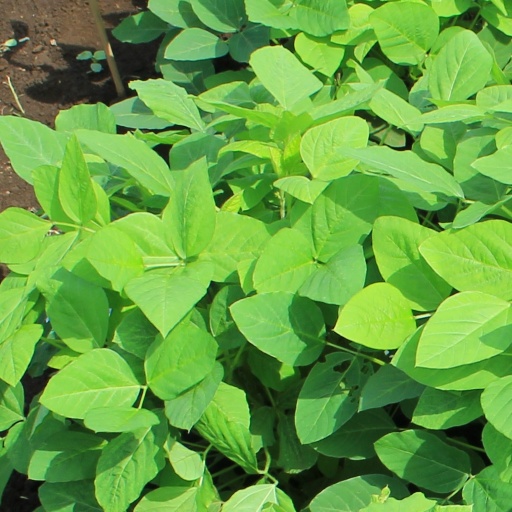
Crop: soybean